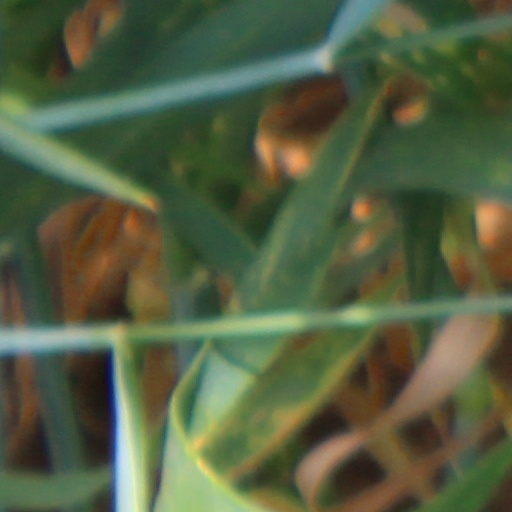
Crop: wheat